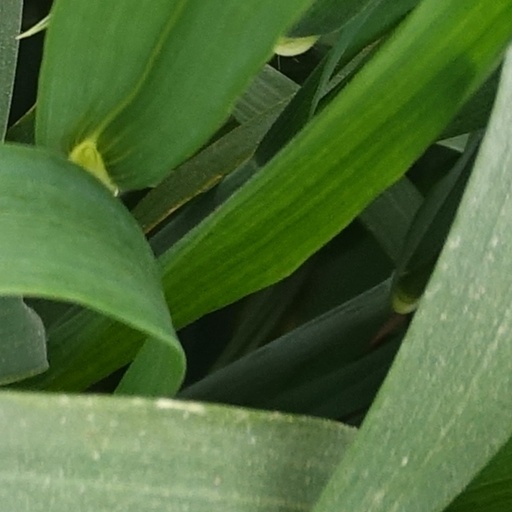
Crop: wheat